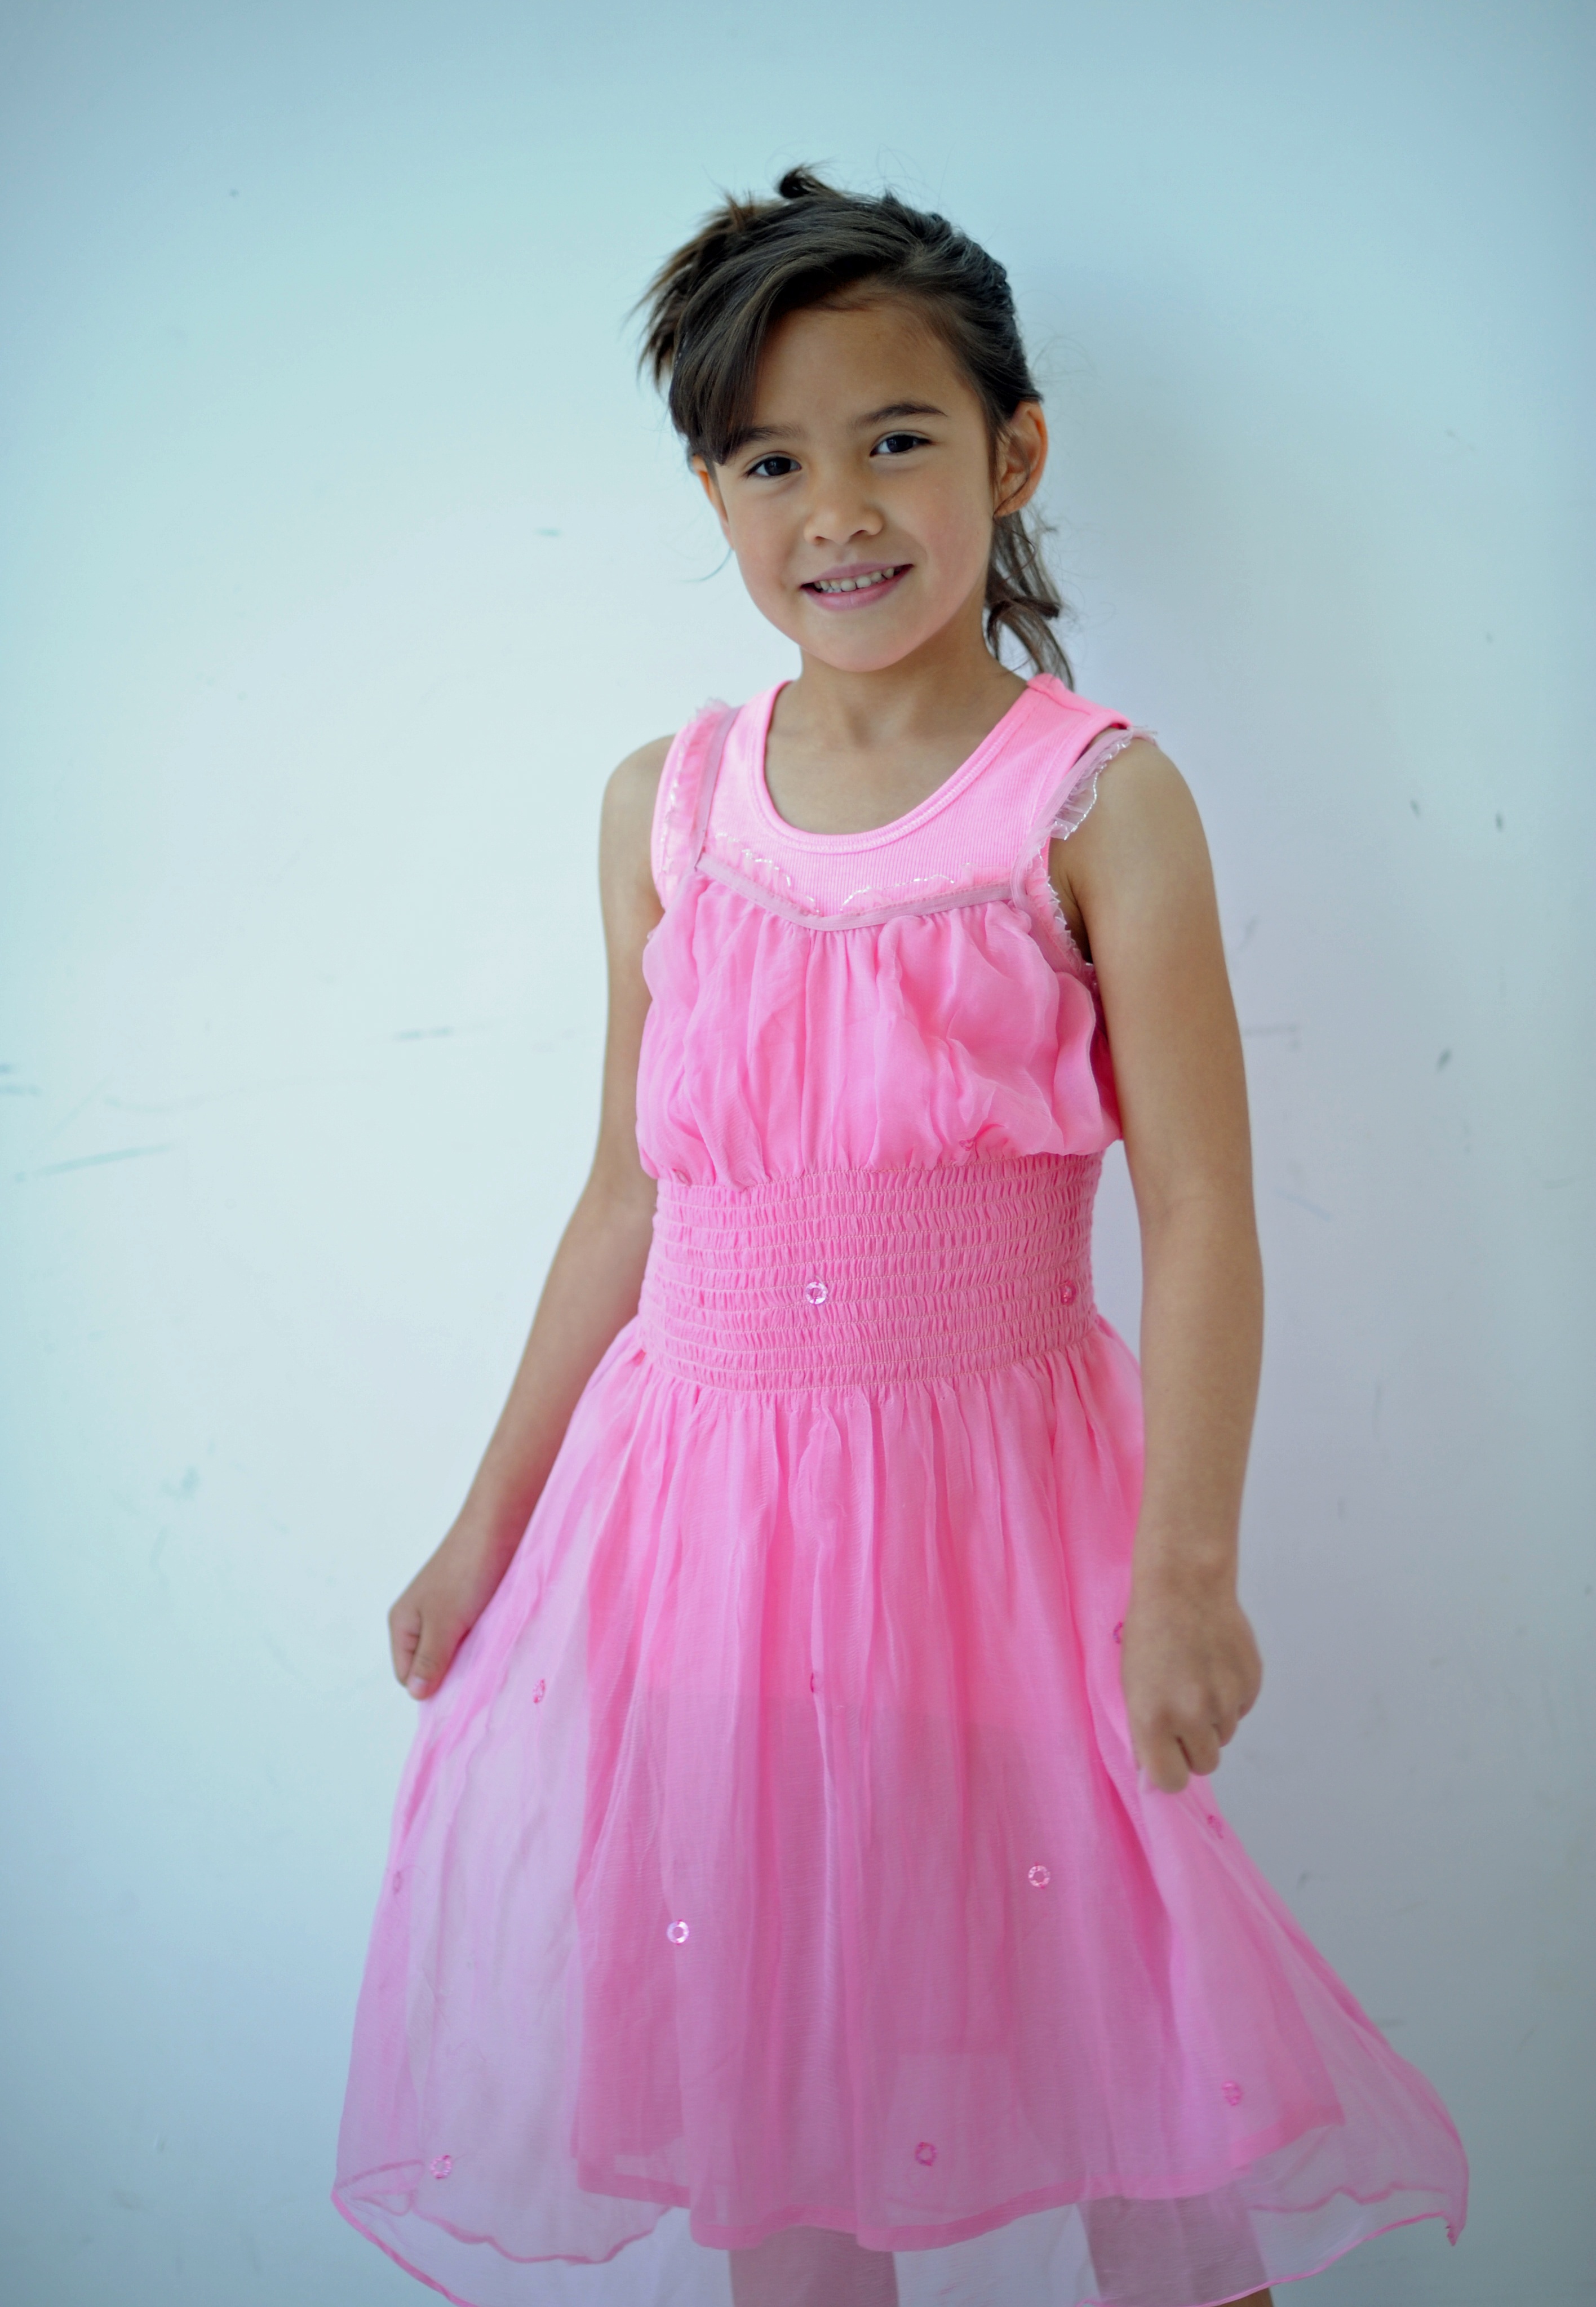
person, girl, young, child, clothing, pink, childhood, posing, dress, toddler, prom, gown, bridesmaid, quinceanera, abdomen, sleeve, pink dress, flower girl, cute girl, cocktail dress, dance dress, ballet tutu